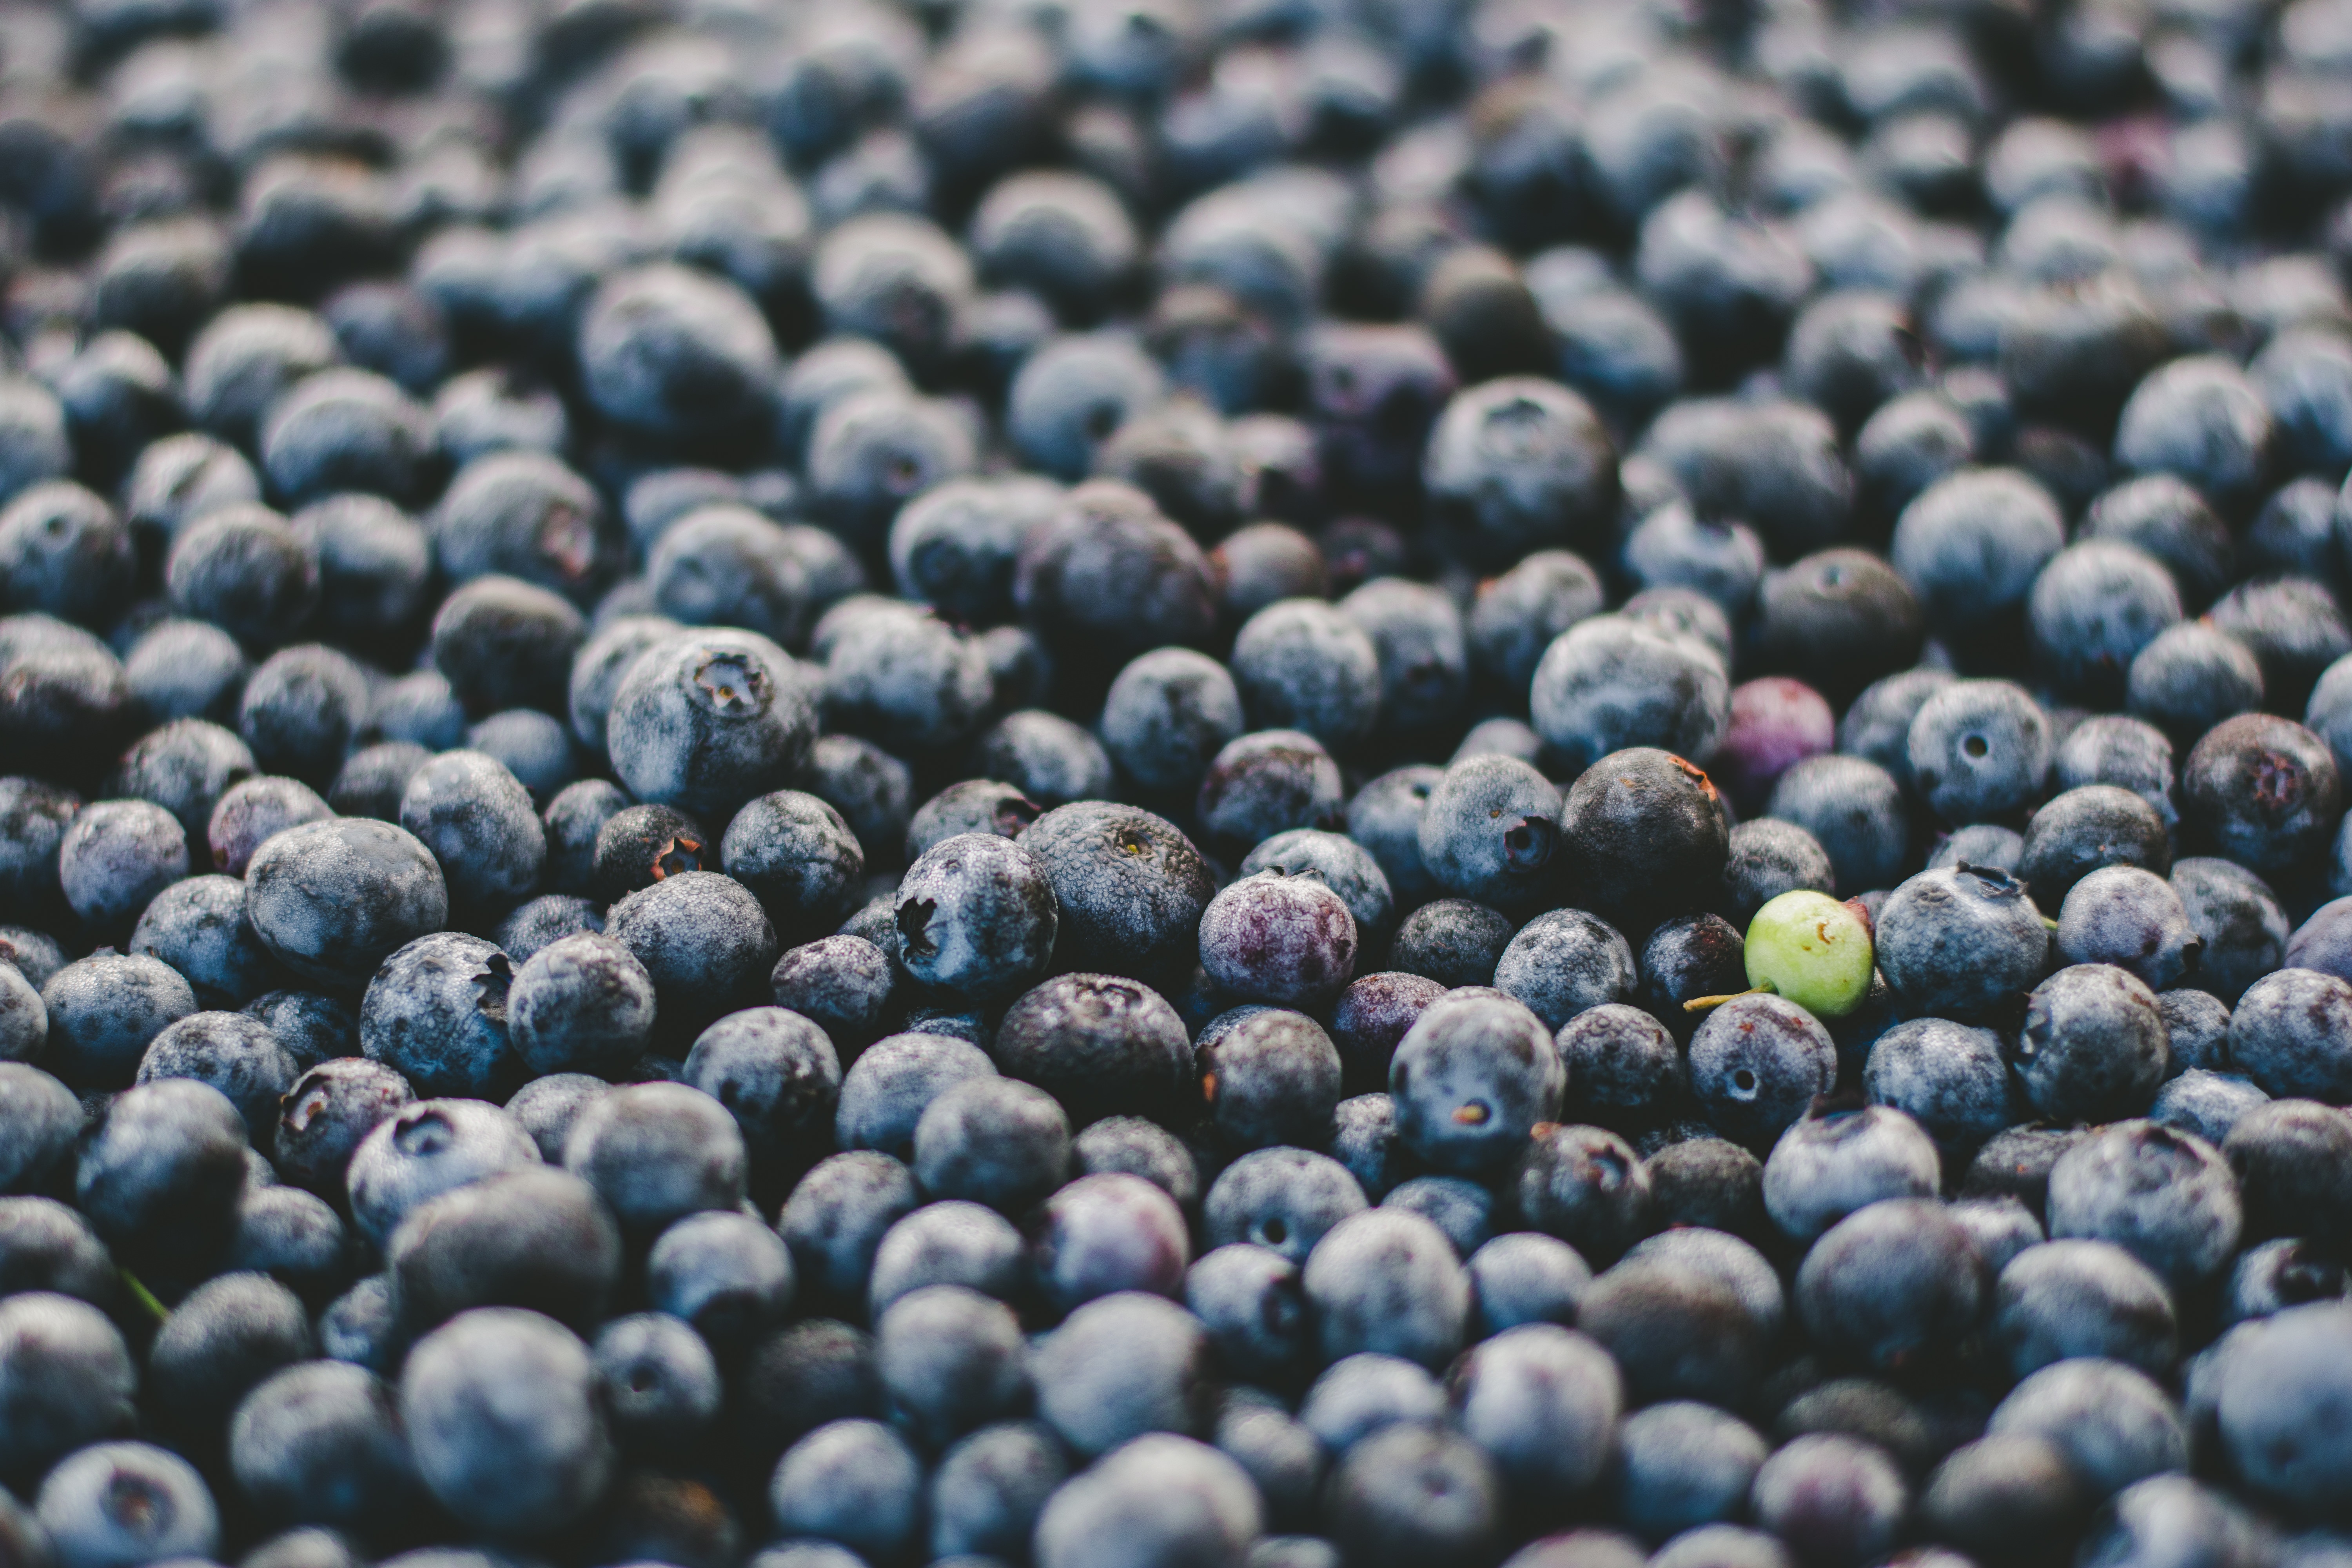
branch, plant, fruit, berry, food, produce, blueberry, blackberry, berries, blueberries, fruits, macro photography, flowering plant, bilberry, huckleberry, damson, land plant, zante currant